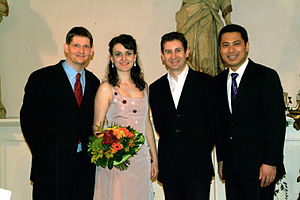
Gregers Brinch / Karriere
Gregers Brinch, Jardena Flückiger Stéphan Aubé og Jonathan de la Paz Zaens på festivalen Hannover im Wort
Gregers Brinch er en dansk komponist.